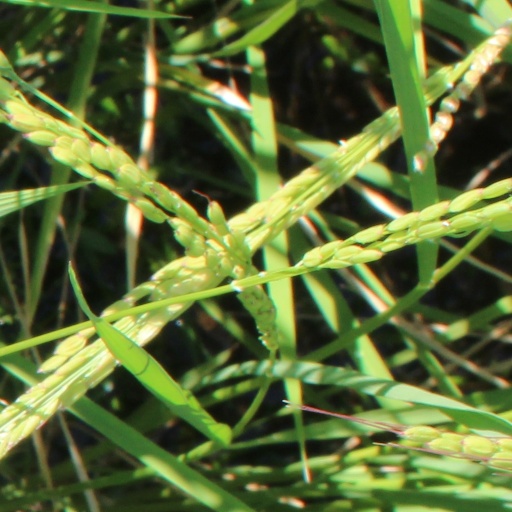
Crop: rice